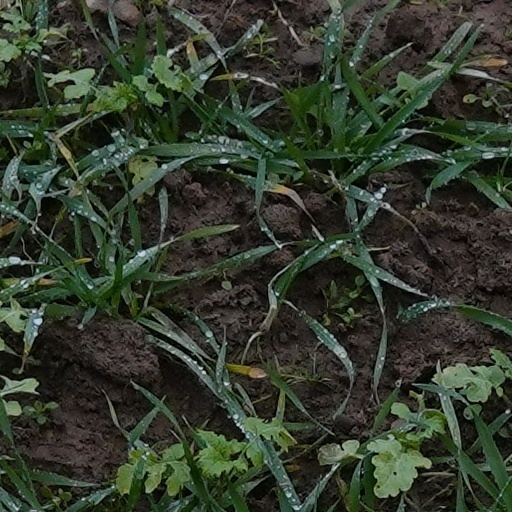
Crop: wheat